Sexual fantasy

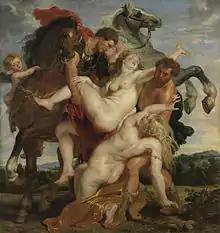
Rape fantasy is common in both men and women

Another way the sexes differ is that men are much more likely to fantasize about having multiple sexual partners (i.e., having threesomes or orgies) compared to women and seek greater partner variation in their sexual fantasies. Evolutionary theory suggests that this may be due to men's capacity to produce many offspring at any one time by impregnating multiple females, and thus predicts that males will be much more open to the concept of multiple partnerships in order to increase reproductive success and continue their genetic line.